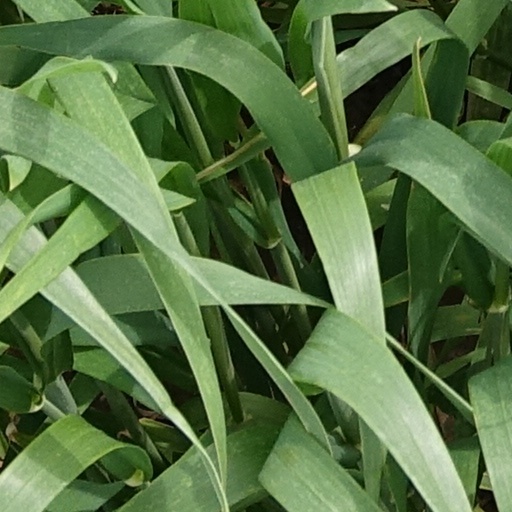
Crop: wheat